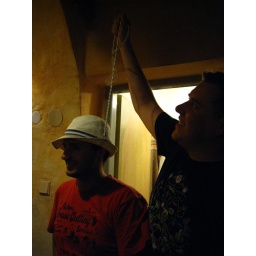
Marc and the hat of doom, before swimming nude in the river